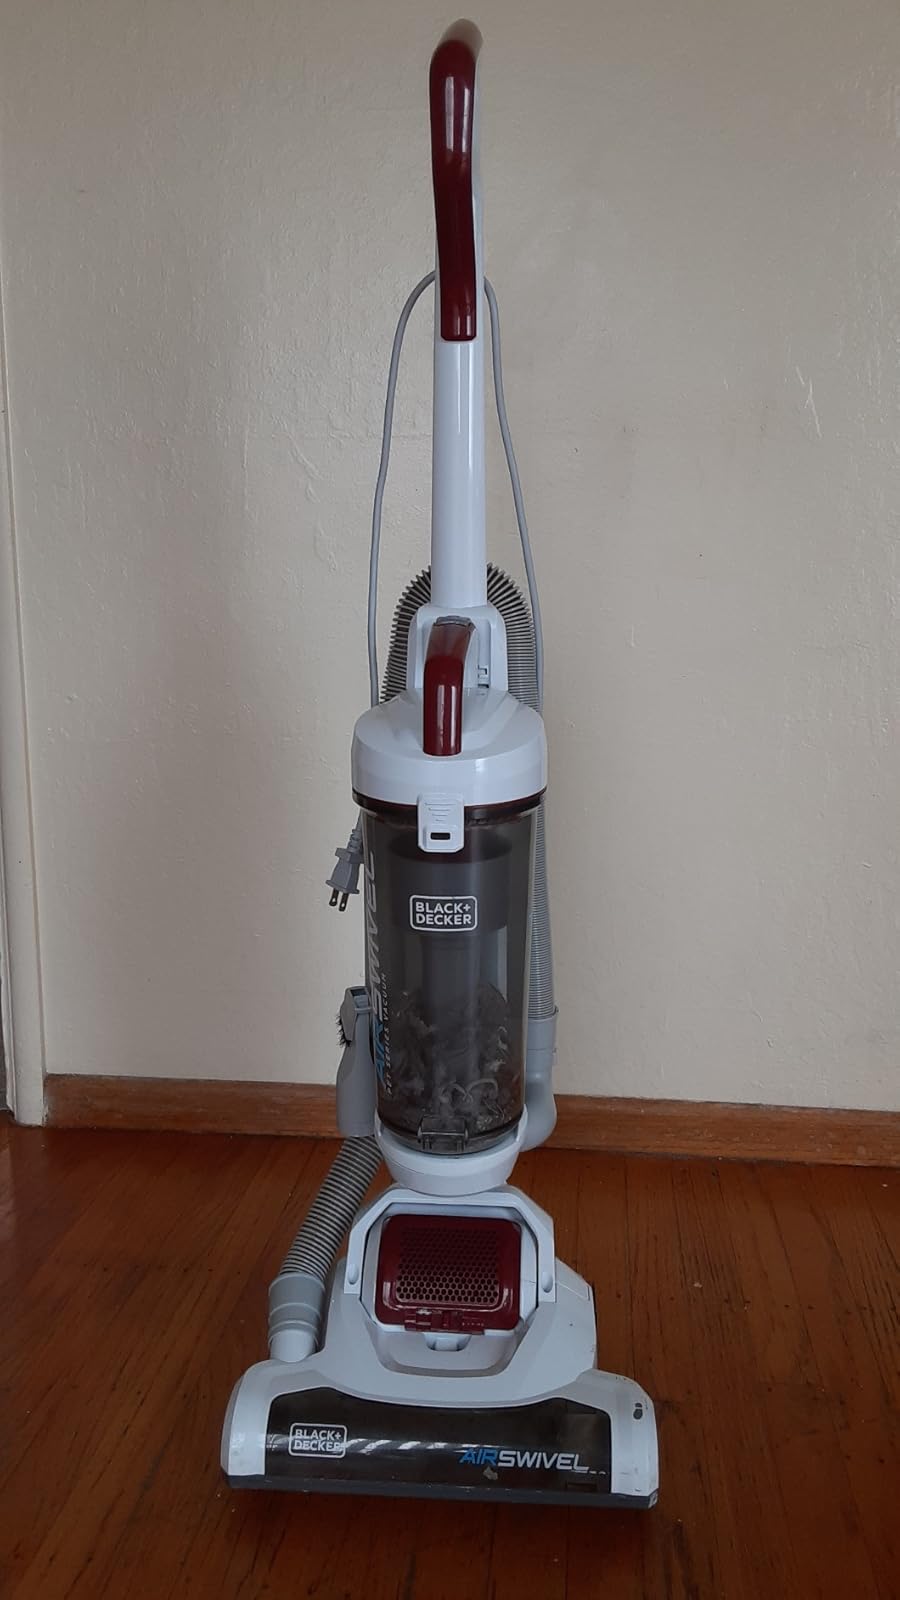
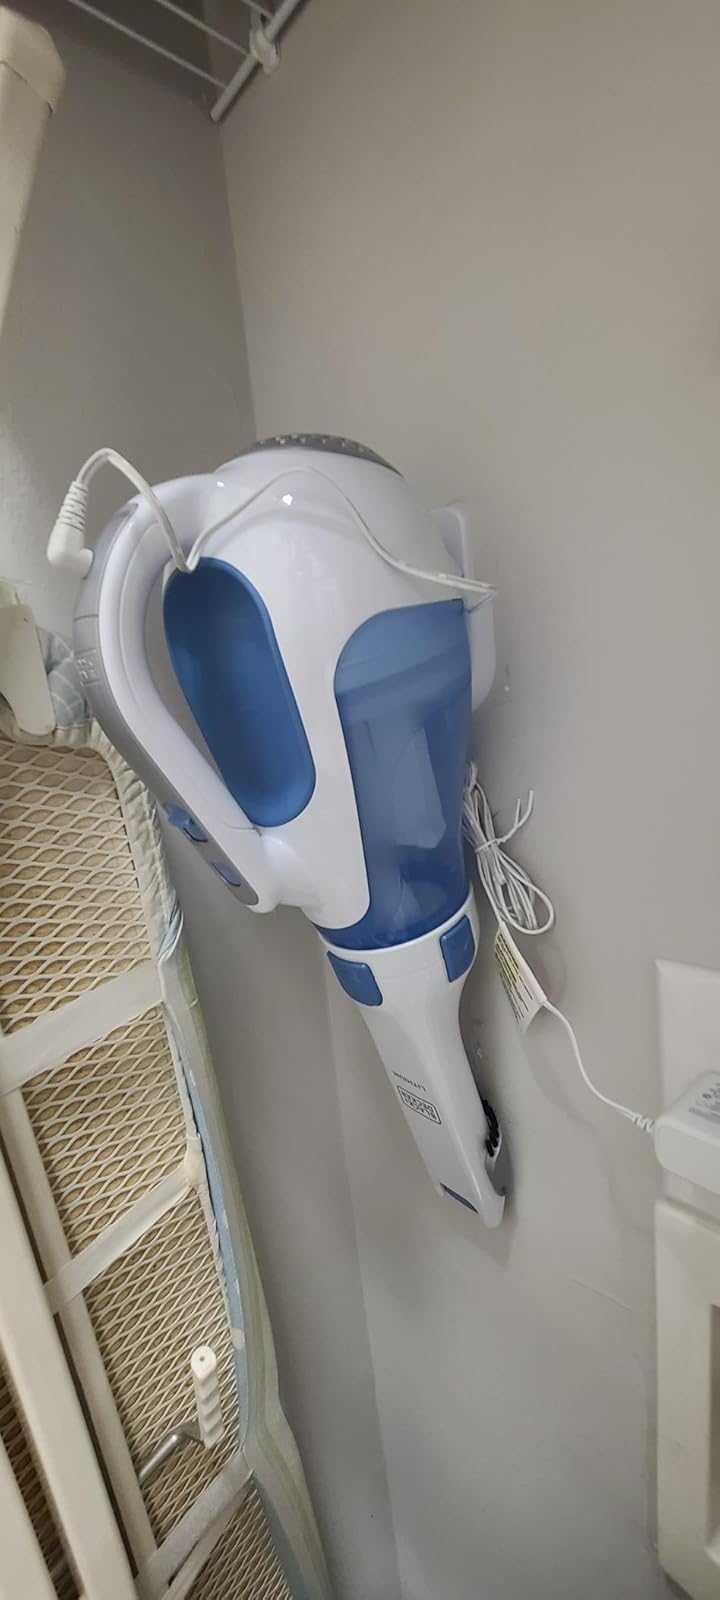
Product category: items_vacuum
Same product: no